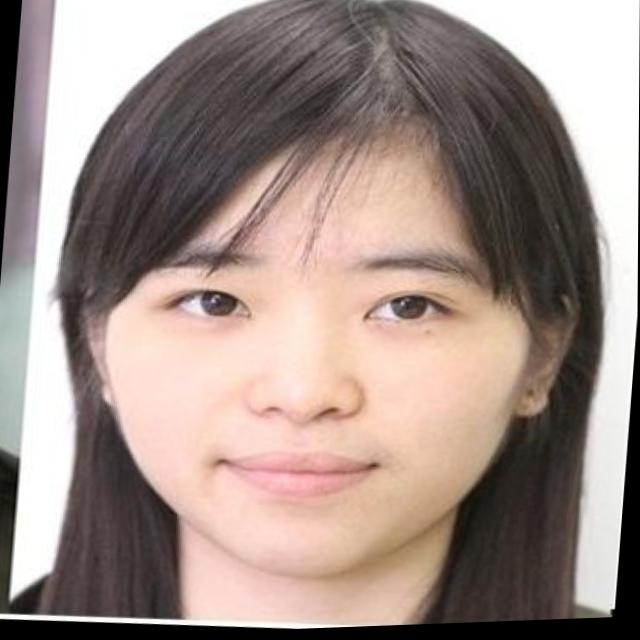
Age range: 21-44